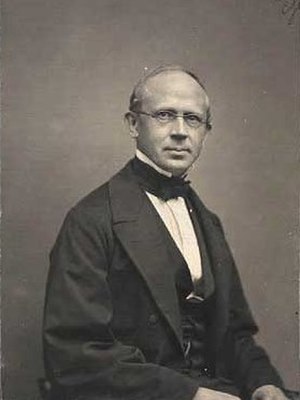
Christian Herbst
Christian Frederik Herbst var en dansk arkæolog, numismatiker og museumsinspektør, bror til Adelgunde Vogt.